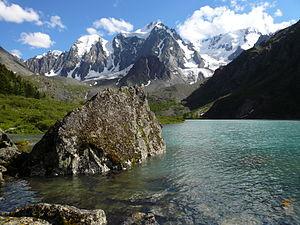
L'Altaï est une chaîne de montagne d'Asie dont l'appellation comprend diverses acceptions liées à la zone située entre la Russie, la Chine, la Mongolie et le Kazakhstan et où les grands cours d'eau Irtych et Ob prennent leur source.